Lowell Haines

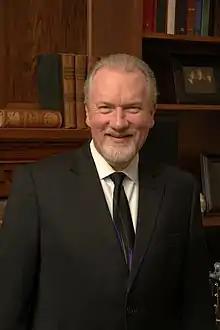
Lowell Haines

Paul Lowell Haines served as the 31st President, 2016-2019, of Taylor University in Upland, Indiana.